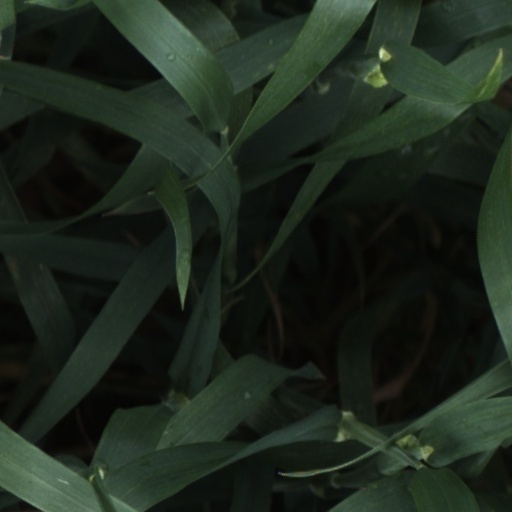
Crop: wheat